Smoking (cooking)

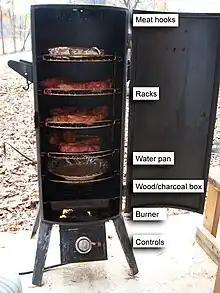
A diagram of a propane smoker, loaded with country style ribs and pork loin in foil

A vertical water smoker (also referred to as a bullet smoker because of its shape) is a variation of the upright drum smoker. It uses charcoal or wood to generate smoke and heat, and contains a water bowl between the fire and the cooking grates. The water bowl serves to maintain optimal smoking temperatures and also adds humidity to the smoke chamber. It also creates an effect in which the water vapor and smoke condense together, which adds flavor to smoked foods. In addition, the bowl catches any drippings from the meat that may cause a flare-up. Vertical water smokers are extremely temperature stable and require very little adjustment once the desired temperature has been reached. Because of their relatively low cost and stable temperature, they are sometimes used in barbecue competitions where propane and electric smokers are not allowed.